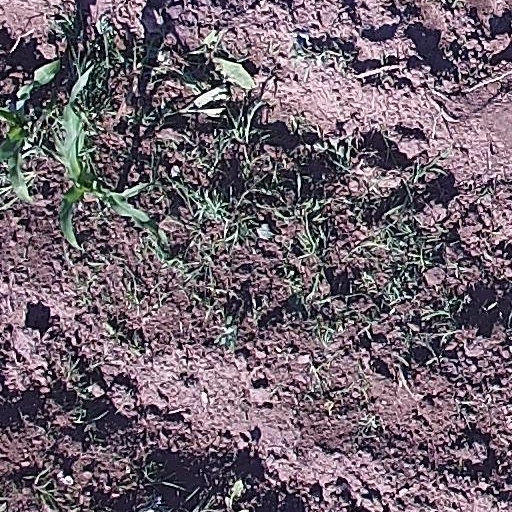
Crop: maize; corn